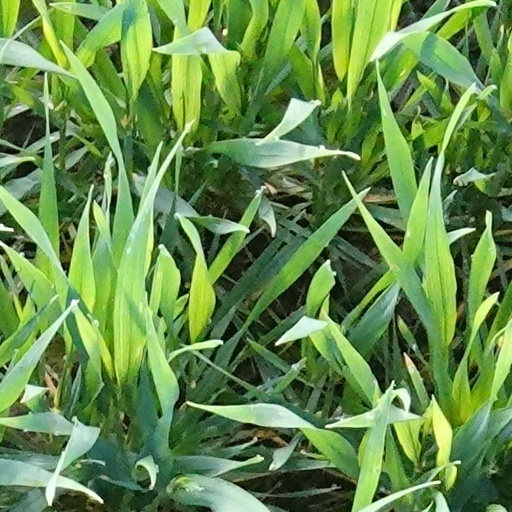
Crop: wheat